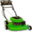
Label: lawn_mower